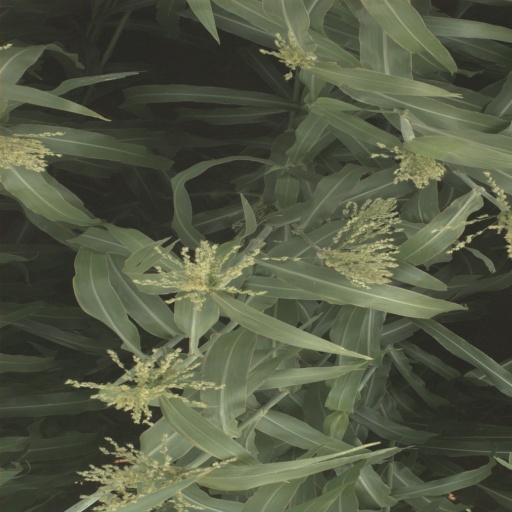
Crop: sorghum